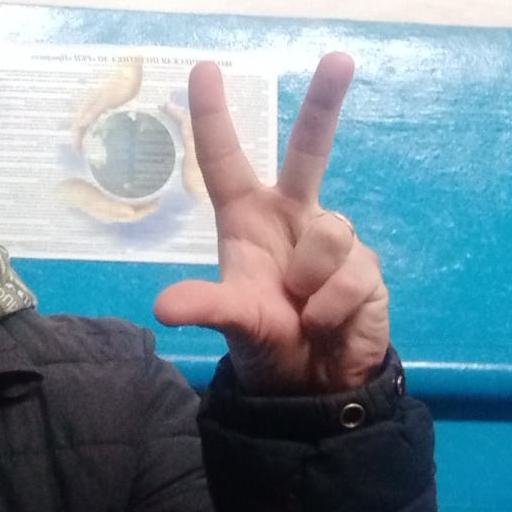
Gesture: three2